Bø Sommarland

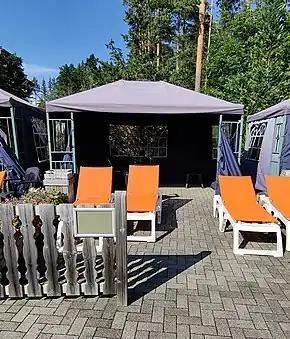
VIP Tent you can rent.

Bø Sommarland opened on 27 June 1985 as Telemark Sommarland. It was local forces that developed the park in the "Middle of nowhere".